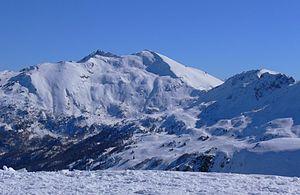
Le pic de Saint-Barthélemy est le second sommet du massif de Tabe, situé dans les Pyrénées ariégeoises, avec une altitude de 2 348 m, mais il en est le plus connu, pour des raisons historiques. Il est nommé en référence à l'apôtre saint Barthélemy.